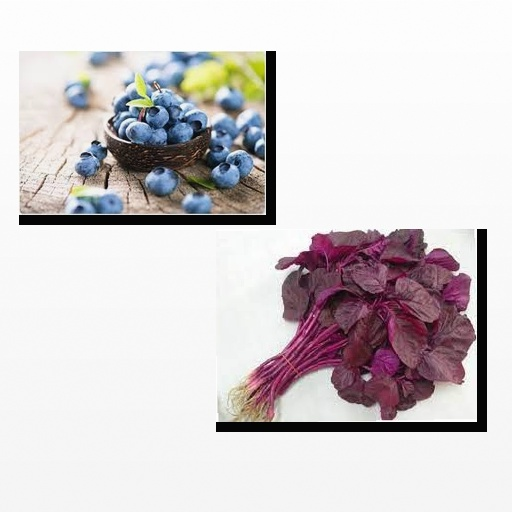
Food items: amaranth, blueberry